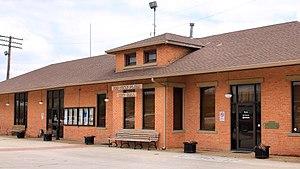
La ville de Ferris est située dans les comtés de Dallas et Ellis, dans l’État du Texas, aux États-Unis. Sa population s’élevait à 2 436 habitants lors du recensement de 2010, estimée à 2 573 habitants en 2016.